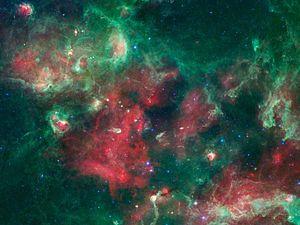
Cygnus X-3, ou Cyg X-3 et V1521 Cyg, est une binaire X à forte masse localisée dans la constellation du Cygne. L'étoile de cette binaire est découverte en 1967 après un scanner d'une source de rayons X fait en 1966. Son spectre est identifié par ballon stratosphérique en 1968.
En astronomie, le Grand Rift, également connu sous le nom de Rift sombre, est une immense nébuleuse obscure qui longe le bras local de la Voie lactée. Il forme une bande sombre qui s'étend sur plus d'un millier d'années-lumière. Il débute dans la constellation boréale du Cygne, où il est connu comme le rift du Cygne ou le Sac de charbon de l'hémisphère Nord. Il se termine à la constellation zodiacale du Sagittaire. Il passe ensuite par la constellation de l'Aigle, où il est connu comme le rift de l'Aigle. Il peut être tracé jusque dans la constellation zodiacale de l'Ophiuchus, où il s'élargit.